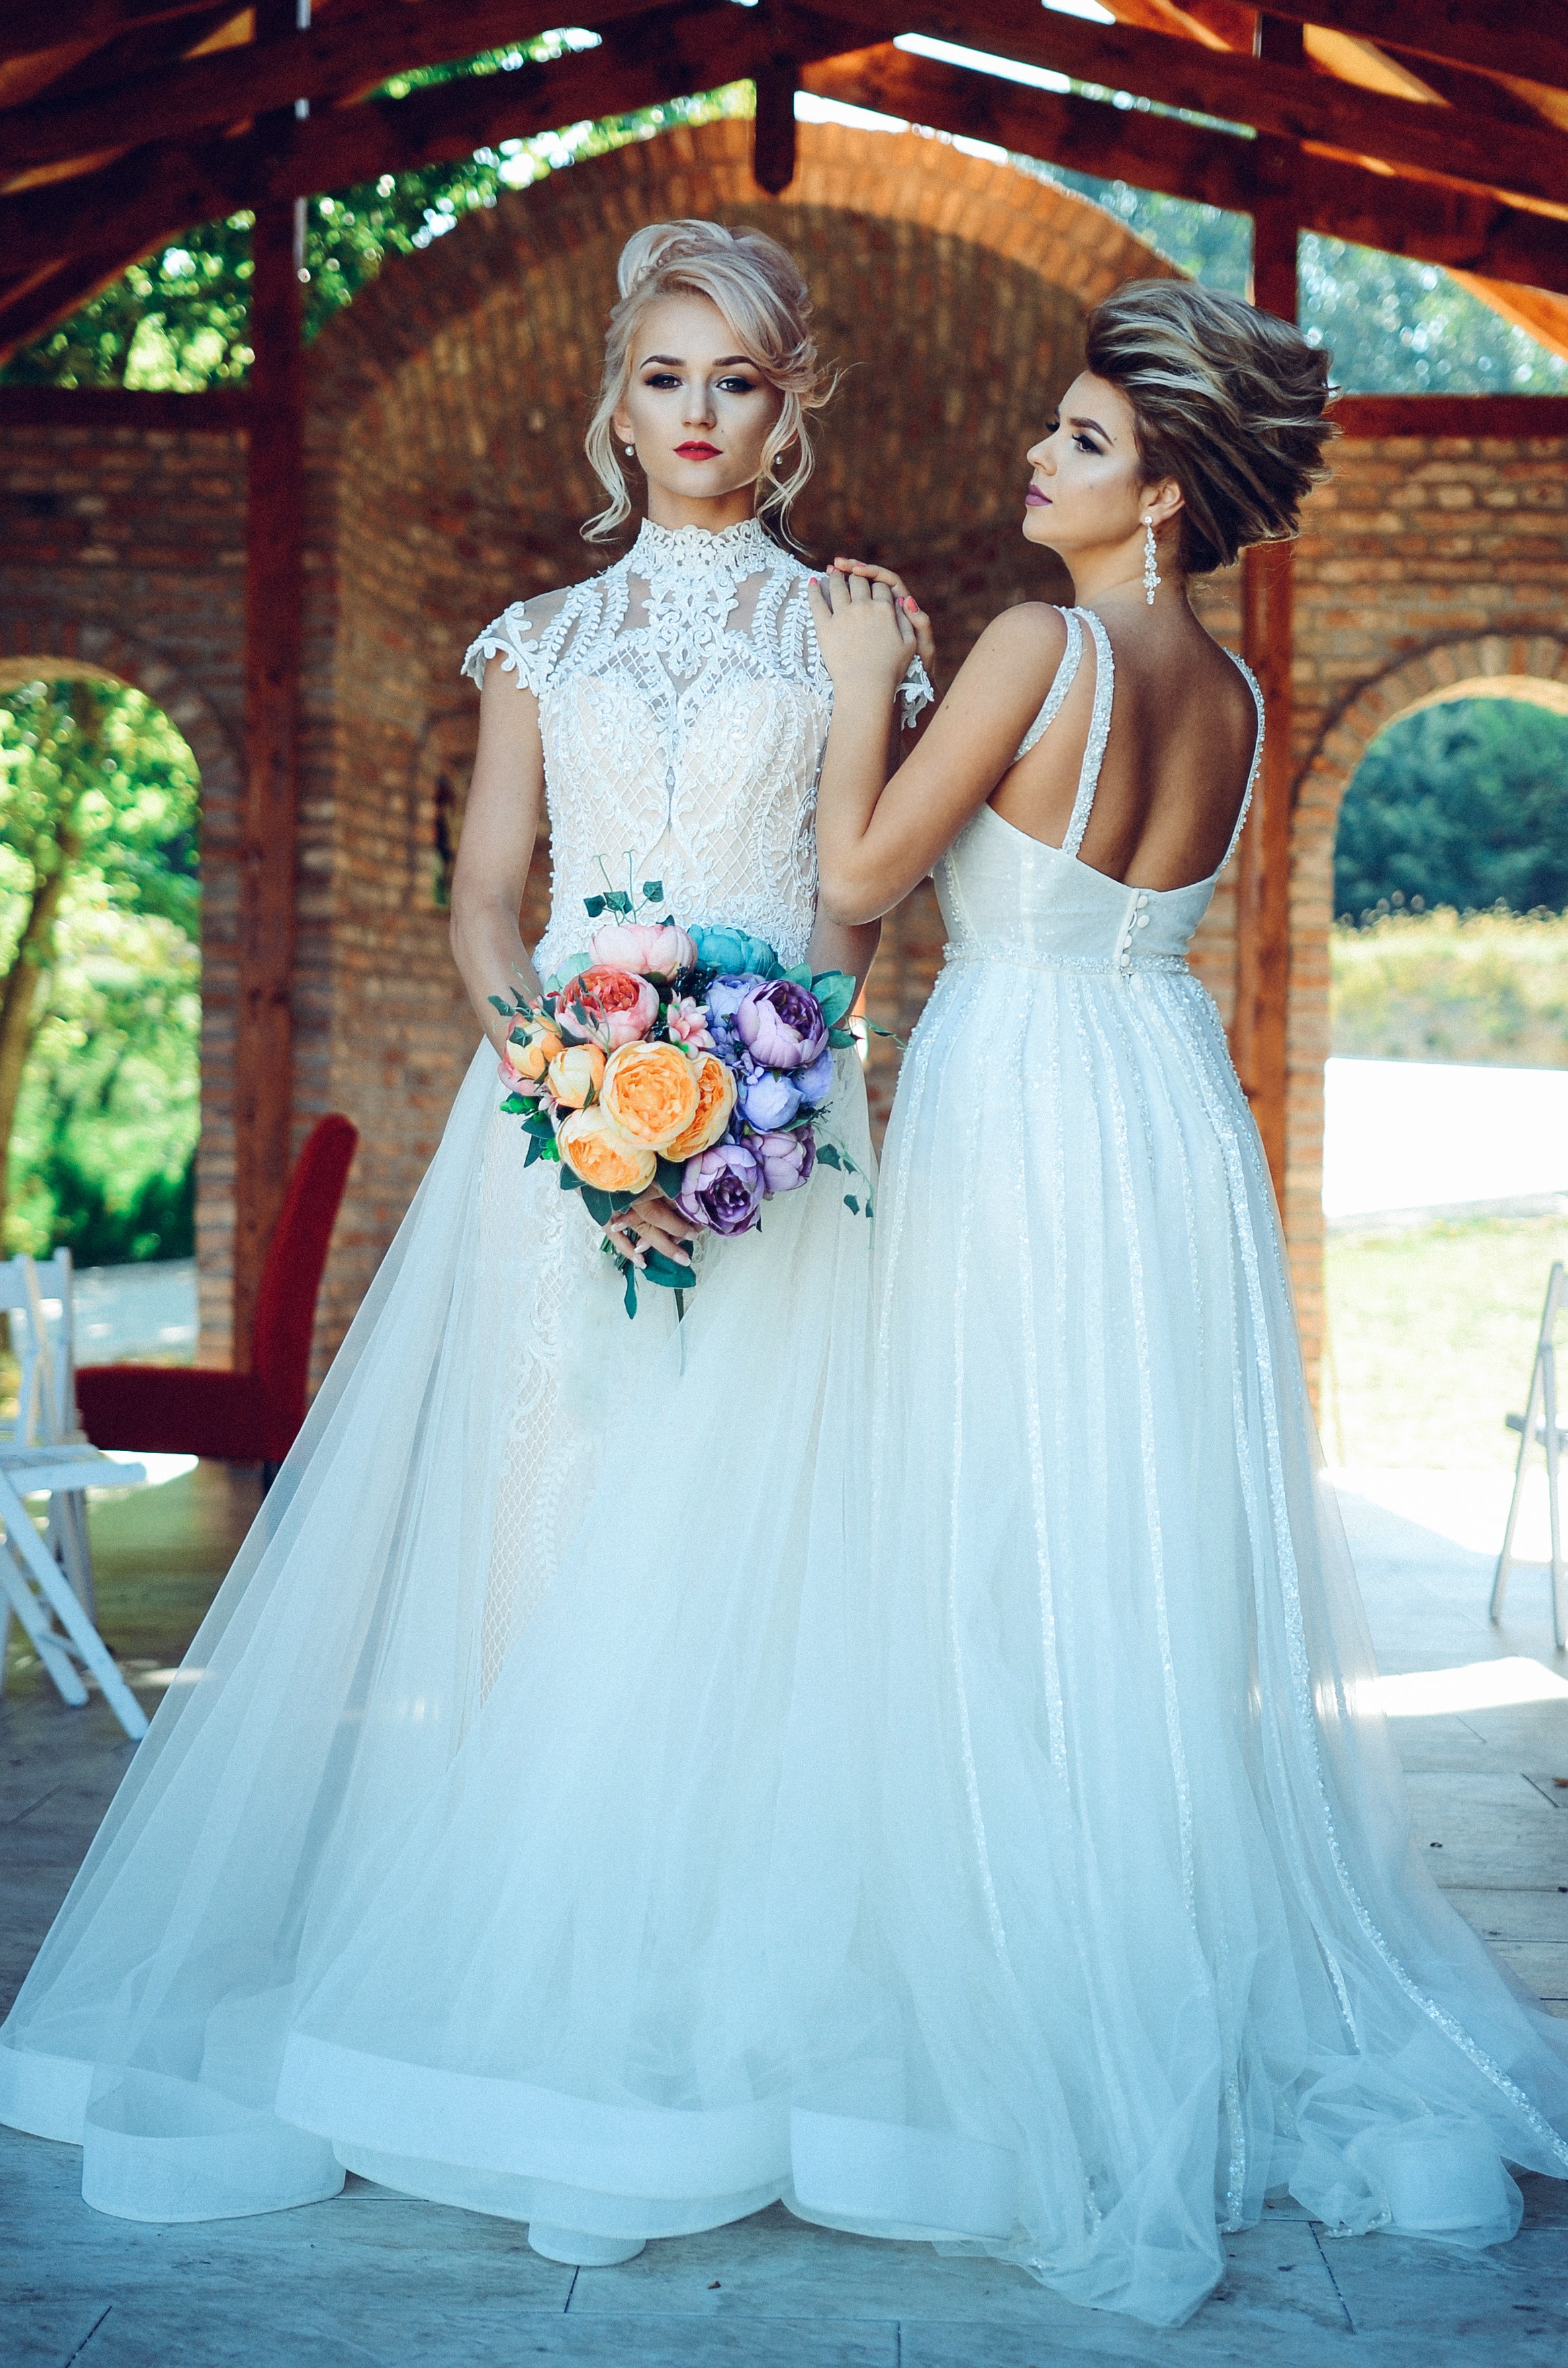
gown, bride, wedding dress, dress, clothing, photograph, bridal clothing, shoulder, bridal party dress, formal wear, beauty, yellow, bridal accessory, ceremony, bouquet, wedding, marriage, aqua, a line, tradition, fashion, joint, event, photo shoot, floristry, photography, haute couture, neck, flower, wedding ceremony supply, hair accessory, flower arranging, happy, veil, floral design, child, headpiece, cocktail dress, fashion accessory, fashion design, peach, sleeve